South Island

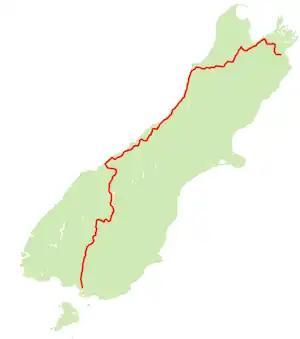
Map showing the route of

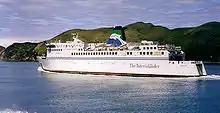
The Interislander in the Marlborough Sounds

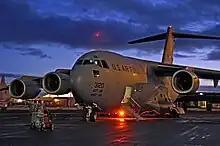
USAF C-17 Globemaster III on the tarmac at Christchurch International Airport

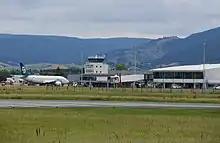
Dunedin International Airport control tower and terminal building in 2009 with an Air New Zealand Boeing 737-300 on the tarmac

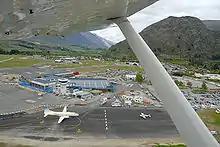
Queenstown Airport from a Glenorchy Air aircraft

The South Island's railway network has two main lines, two secondary lines, and a few branch lines. The Main North Line from Picton to Christchurch and the Main South Line from Lyttelton to Invercargill via Dunedin together constitute the South Island Main Trunk Railway. The secondary Midland Line branches from the Main South Line in Rolleston and passes through the Southern Alps via the Otira Tunnel to the West Coast and its terminus in Greymouth. In Stillwater, it meets the other secondary route, the Stillwater - Westport Line, which now includes the Ngakawau Branch.